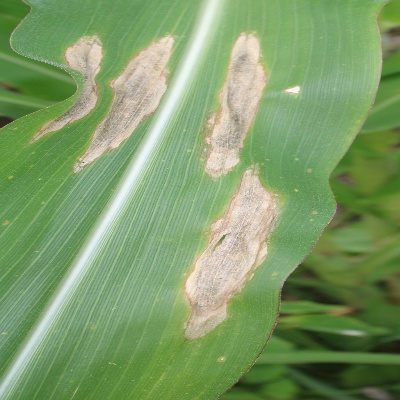
Crop: Maize
Condition: leaf blight